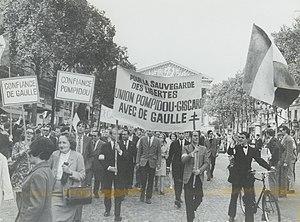
Les événements de mai-juin 1968, ou plus brièvement Mai 68, désignent une période durant laquelle se déroulent, en France, des manifestations d'étudiants, ainsi que des grèves générales et sauvages.
Cette page concerne l'année 1968 du calendrier grégorien.